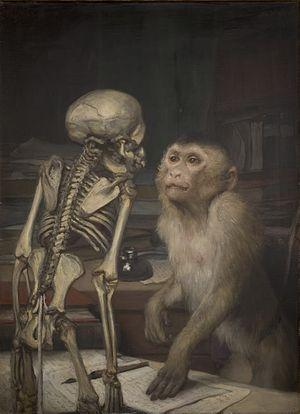
Les singes sont des mammifères de l'ordre des primates, généralement arboricoles, à la face souvent glabre et caractérisés par un encéphale développé et de longs membres terminés par des doigts. Bien que leur ressemblance avec l'Homme ait toujours frappé les esprits, la science a mis de nombreux siècles à prouver le lien étroit qui existe entre ceux-ci et l'espèce humaine.
Kixmi désigne le « singe » dans le langage basque des Jentilak qui l'utilisaient pour désigner le Christ.